Chernihiv

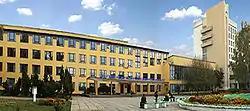
Chernihiv National University of Technology

Chernihiv has the Chernihiv Polytechnic National University and Taras Shevchenko National University "Chernihiv College".